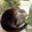
Label: otter